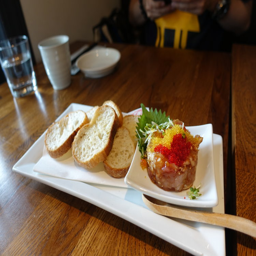
cuisine , probably the best dish of the day cause the bread was straight fire .